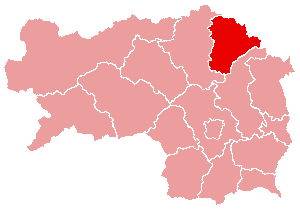
Le district de Bruck-Mürzzuschlag est une subdivision territoriale du land de Styrie en Autriche. Il a été formé le 1ᵉʳ janvier 2013 par la fusion des districts de Bruck an der Mur et de Mürzzuschlag.
Le district de Mürzzuschlag était une subdivision territoriale du land de Styrie en Autriche. Le 1ᵉʳ janvier 2013, il a été fusionné avec le district de Bruck an der Mur pour former le district de Bruck-Mürzzuschlag.